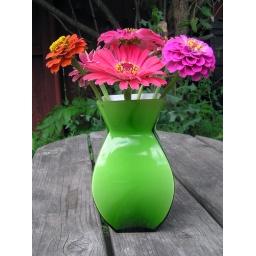
I get to cut these flowers all summer, put them in my house and office, and they keep growing back!